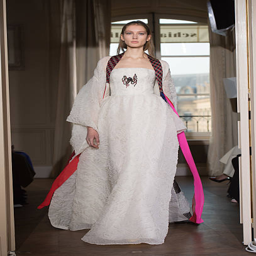
a model walks the runway during the show as part .